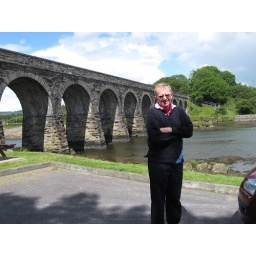
The last train to cross this bridge in Balydehob did so in 1947.